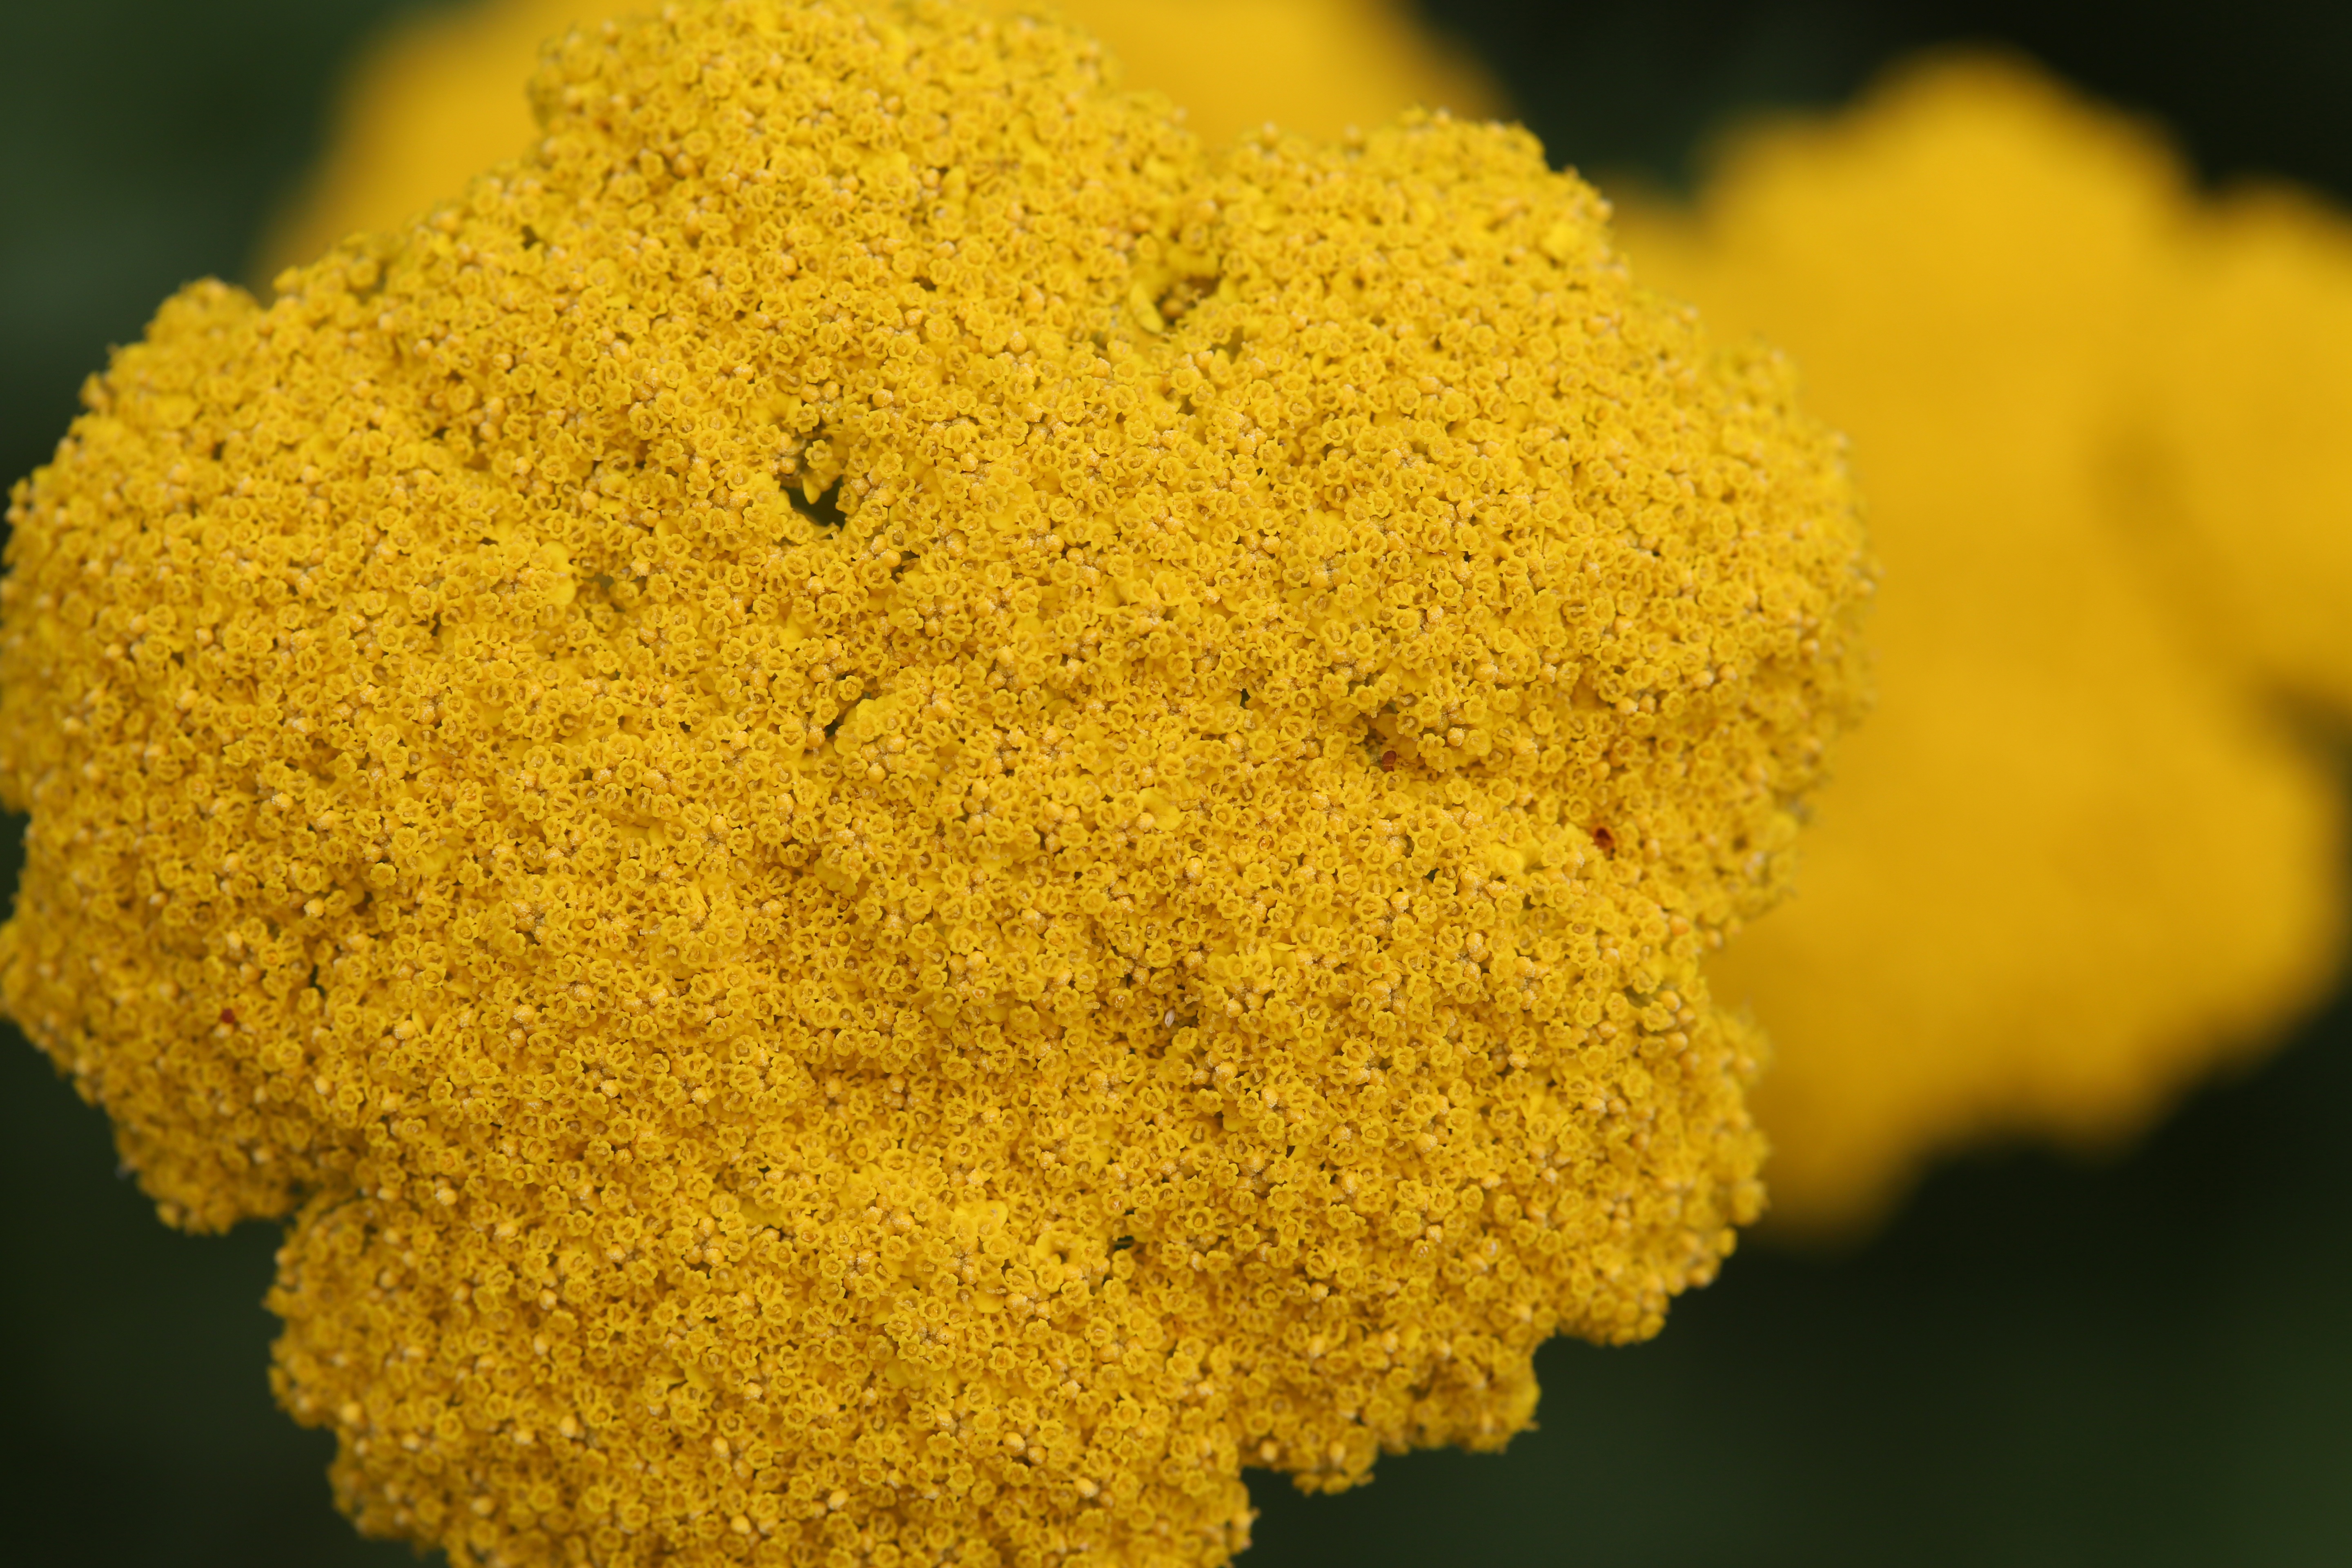
plant, texture, leaf, flower, petal, pollen, produce, yellow, flora, close up, macro photography, flowering plant, daisy family, annual plant, land plant